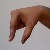
The image shows a hand gesture representing the letter 'Q' in Indian Sign Language.